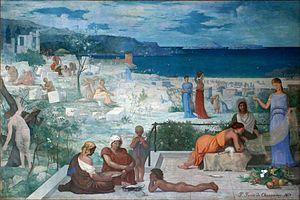
Massalia est une colonie grecque fondée par des Phocéens vers 600 avant J-C, aujourd’hui dénommée Marseille. Dès le Vᵉ siècle av. J.-C., elle devient, avec la phénicienne Carthage, l’un des principaux ports maritimes de la Méditerranée occidentale. Pendant toute la période hellénistique, elle est une alliée fidèle de Rome.
Marseille est une commune du Sud-Est de la France, chef-lieu du département des Bouches-du-Rhône et préfecture de la région Provence-Alpes-Côte d'Azur.
Athénopolis était un emporion fondé par les Massaliotes phocéens. Il était situé en mer Méditerranée, sur les côtes de l’actuelle France. Il n’en reste plus de trace. Ce comptoir est habituellement localisé dans l’actuel golfe de Saint-Tropez.